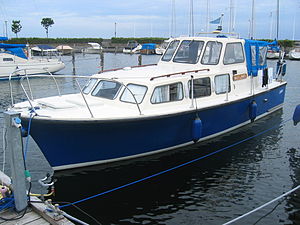
Jupiter 30
Billedet forestiller Jupiter 30 Jeg har selv taget billedet.
Jupiter 30 er en danskbygget motorbåd bygget på Jupiterværftet på Bogø i perioden 1961 til 1974.